Lumpia

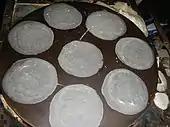
Filipino lumpia wrappers being fried on a heated plate

"Lumpiang Shanghai" is regarded as the most widespread type of lumpia and the most commonly served in Filipino gatherings. It is characteristically filled with sautéed ground pork, minced onion, carrots, and spices, with the mixture sometimes held together by beaten egg. It has numerous variants that contain other ingredients like green peas, "kintsáy" (Chinese parsley) or raisins. "Lumpiang Shanghai" is commonly served with "agre dulce", but ketchup (tomato or banana) and vinegar are popular alternatives. This variant is typically smaller than other lumpia. Despite the name, it did not originate from Shanghai or China.